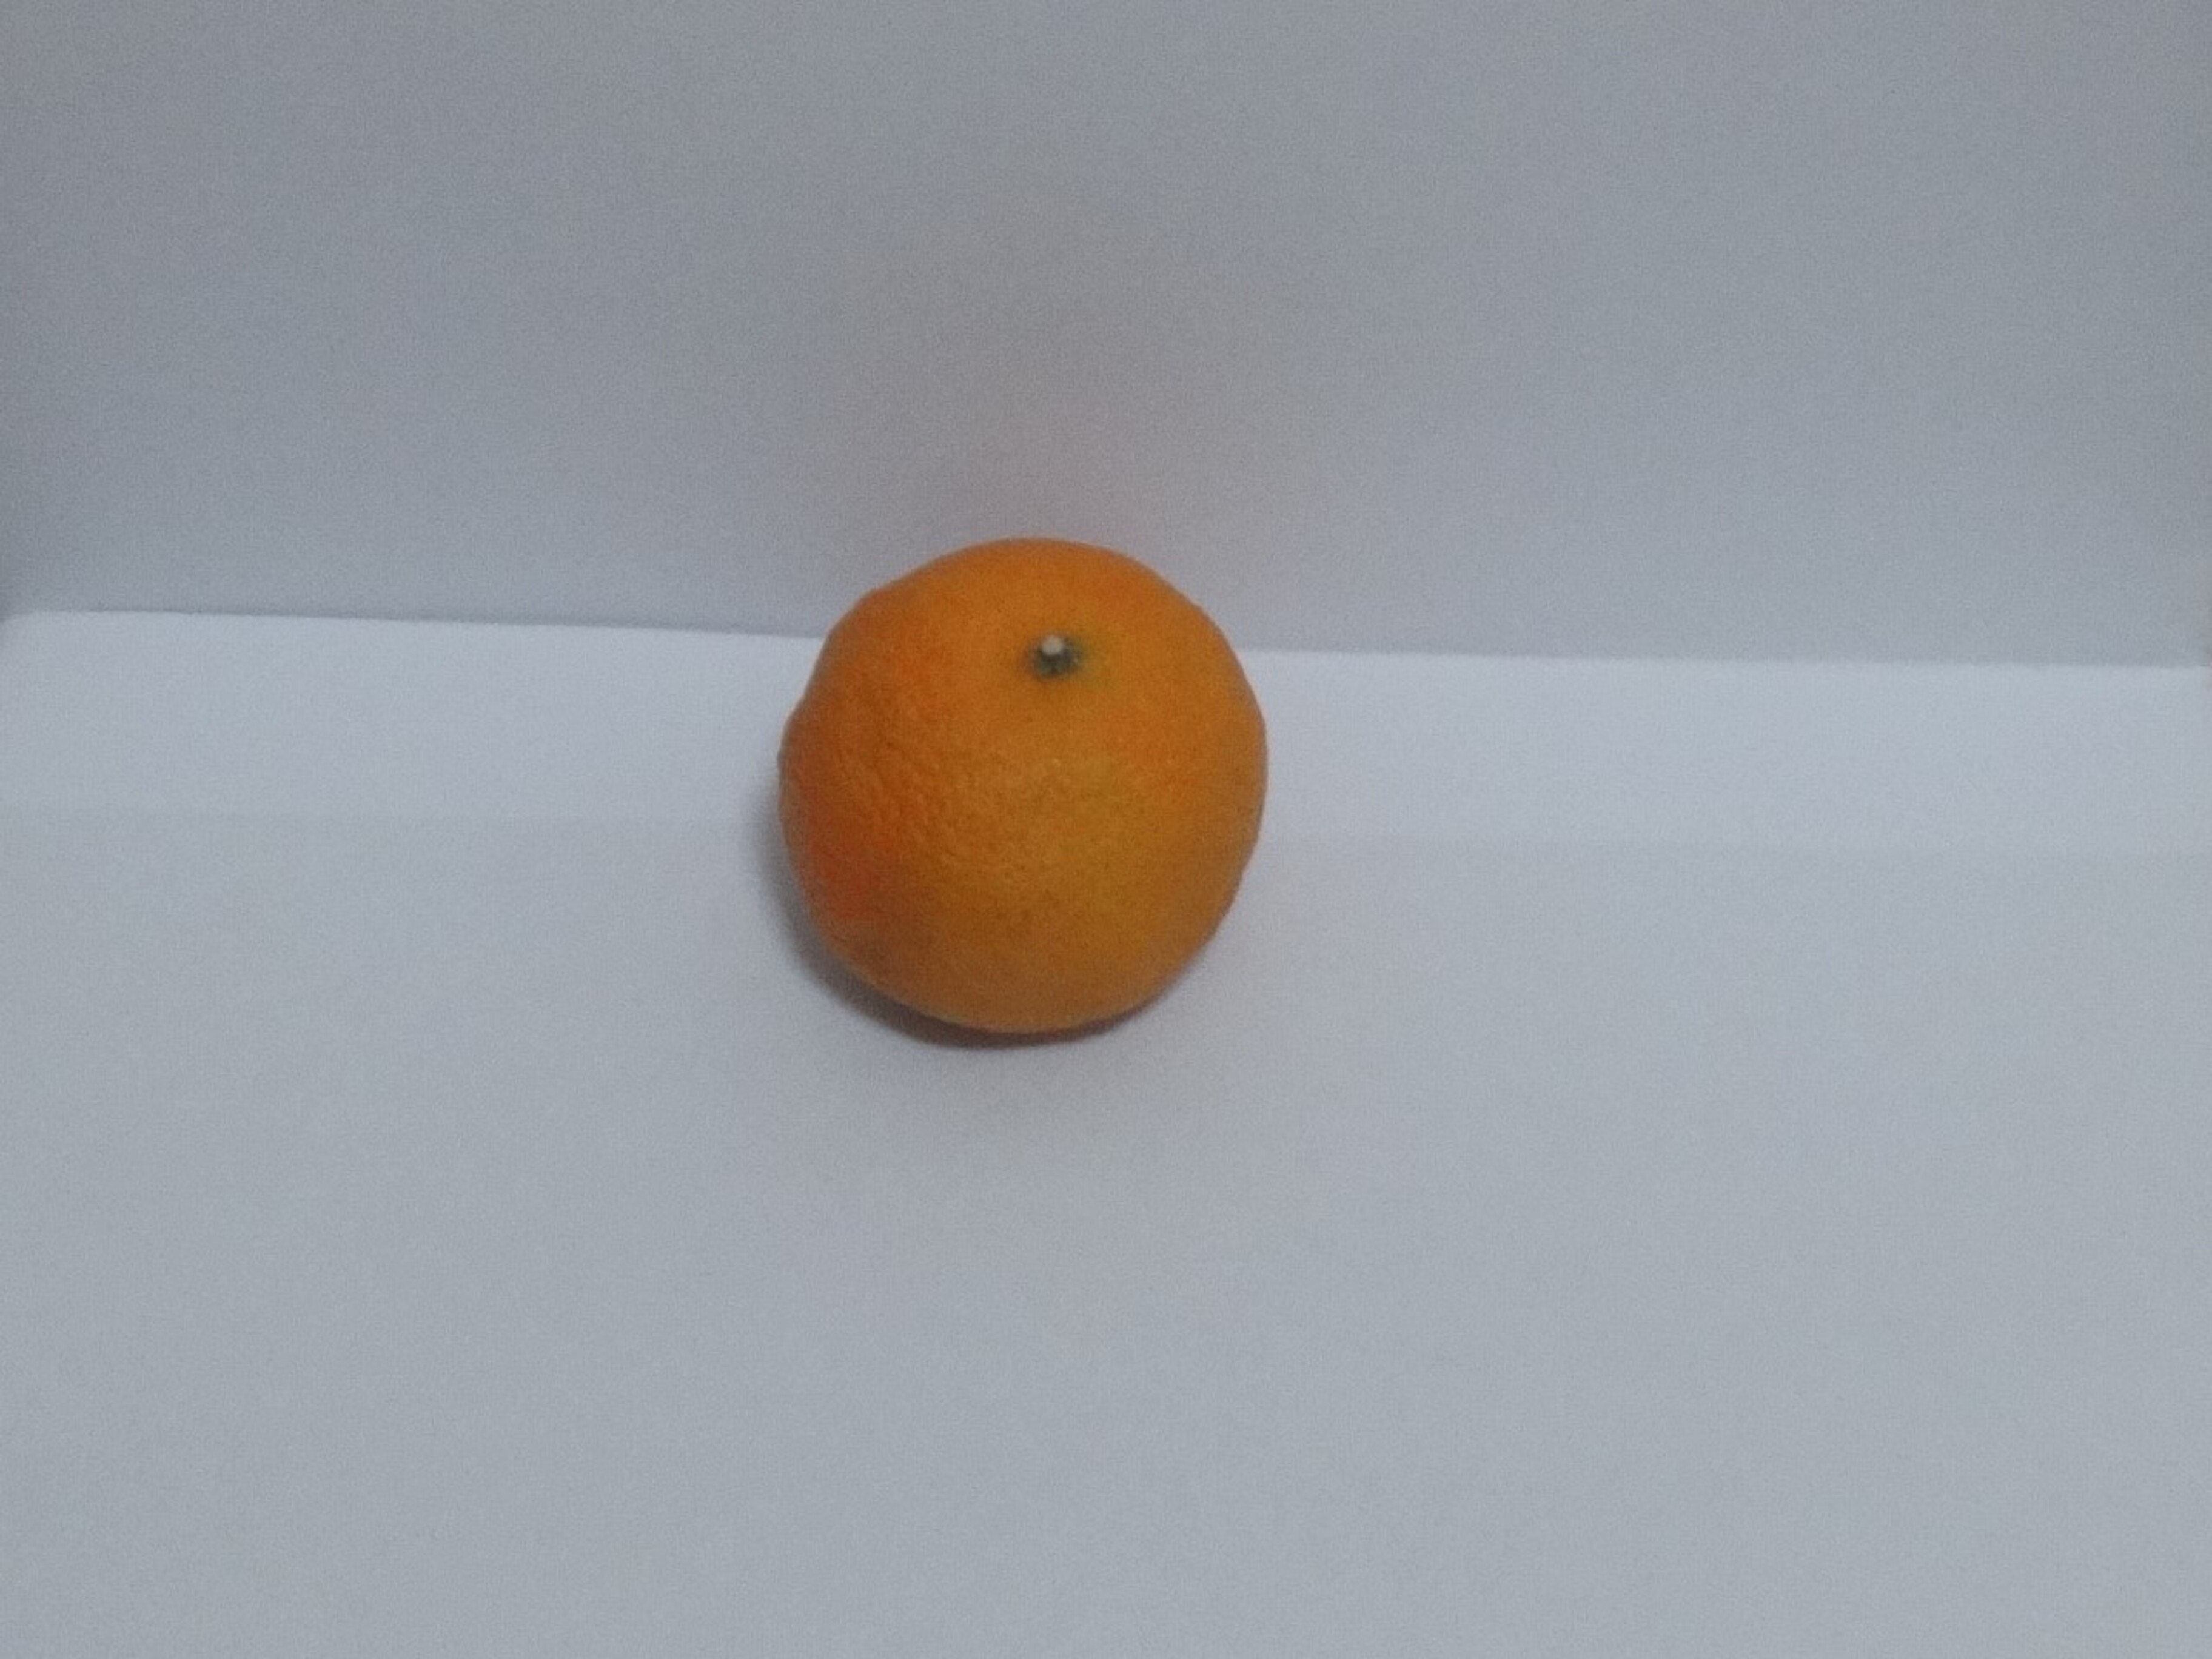
Citrus fruit variety: murcott